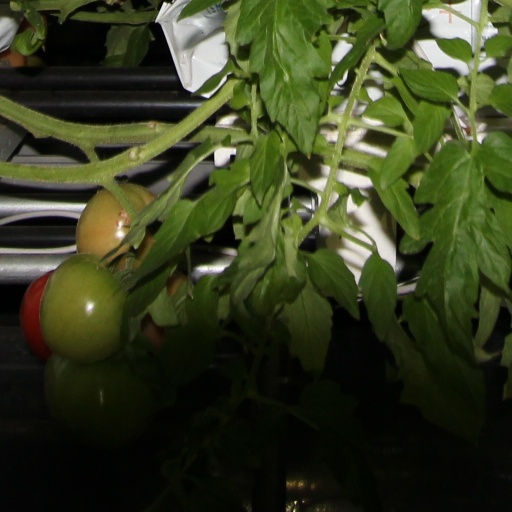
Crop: tomato